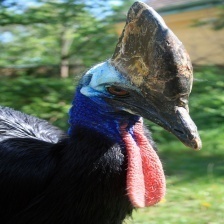
Species: CASSOWARY
Scientific name: CASUARIUS